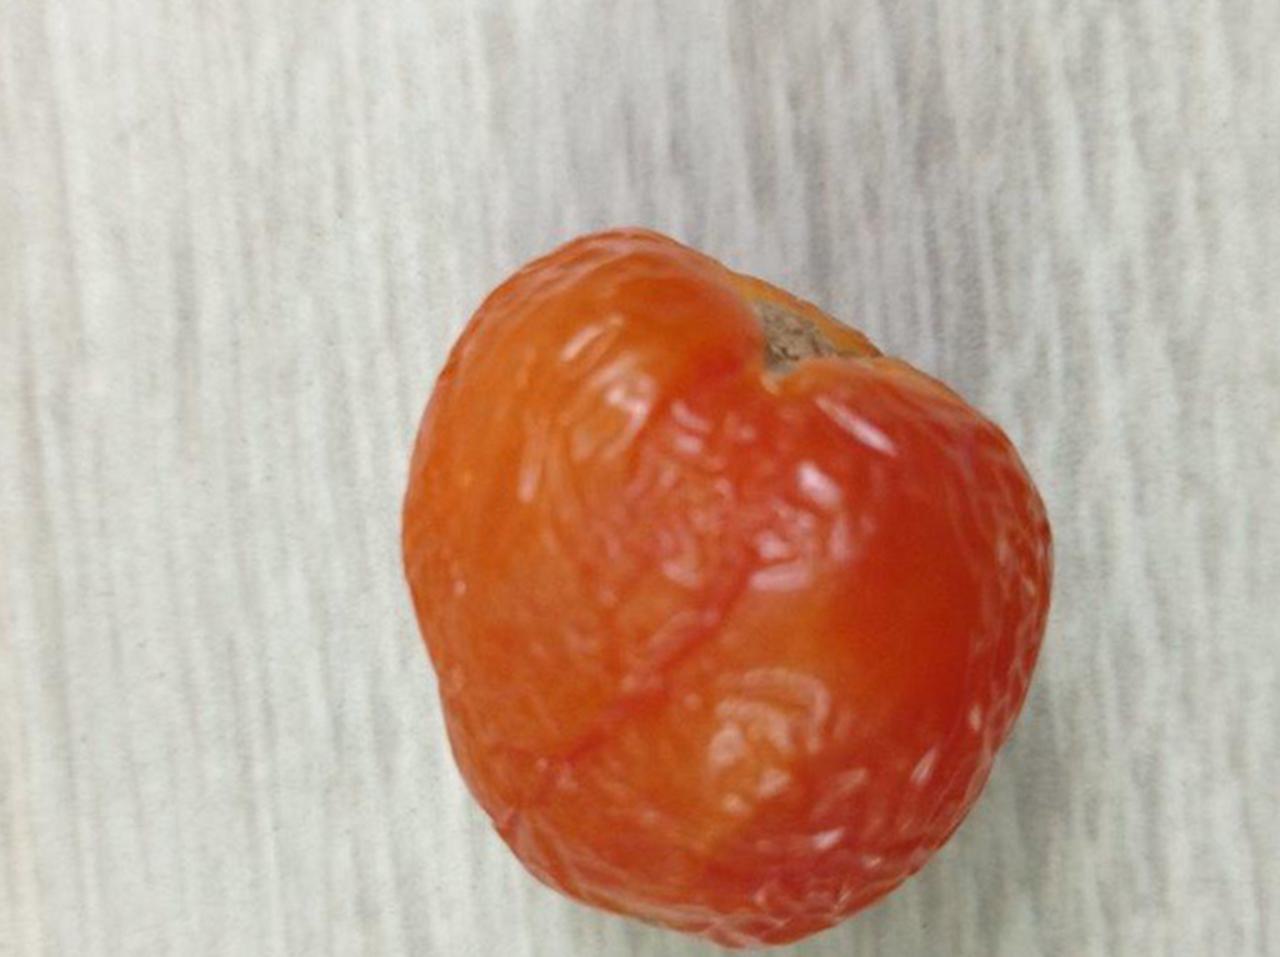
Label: Rotten